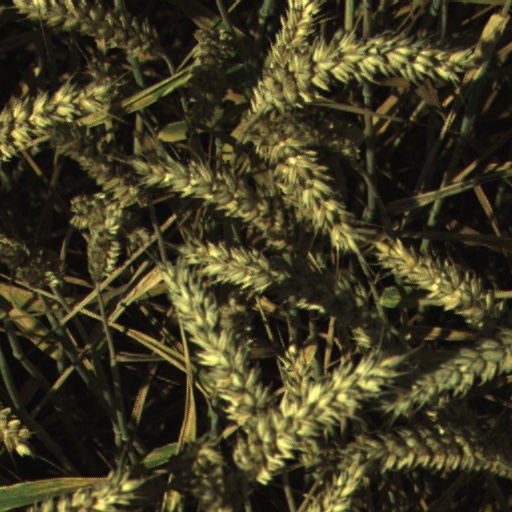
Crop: wheat